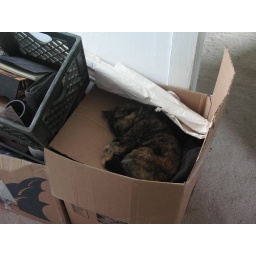
cat in cardboard box